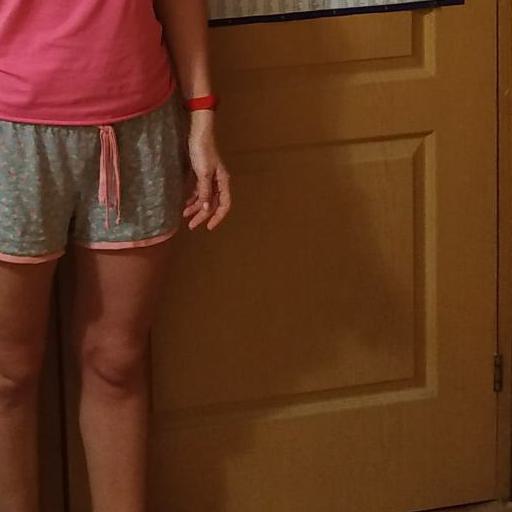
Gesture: no_gesture